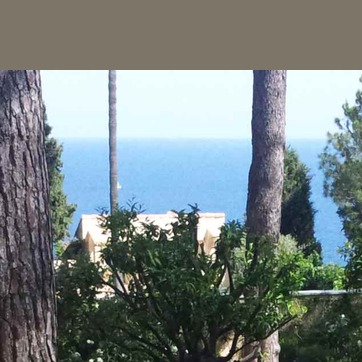
Material: water